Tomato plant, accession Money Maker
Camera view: vertical (180 deg); turntable rotation: 210 degrees
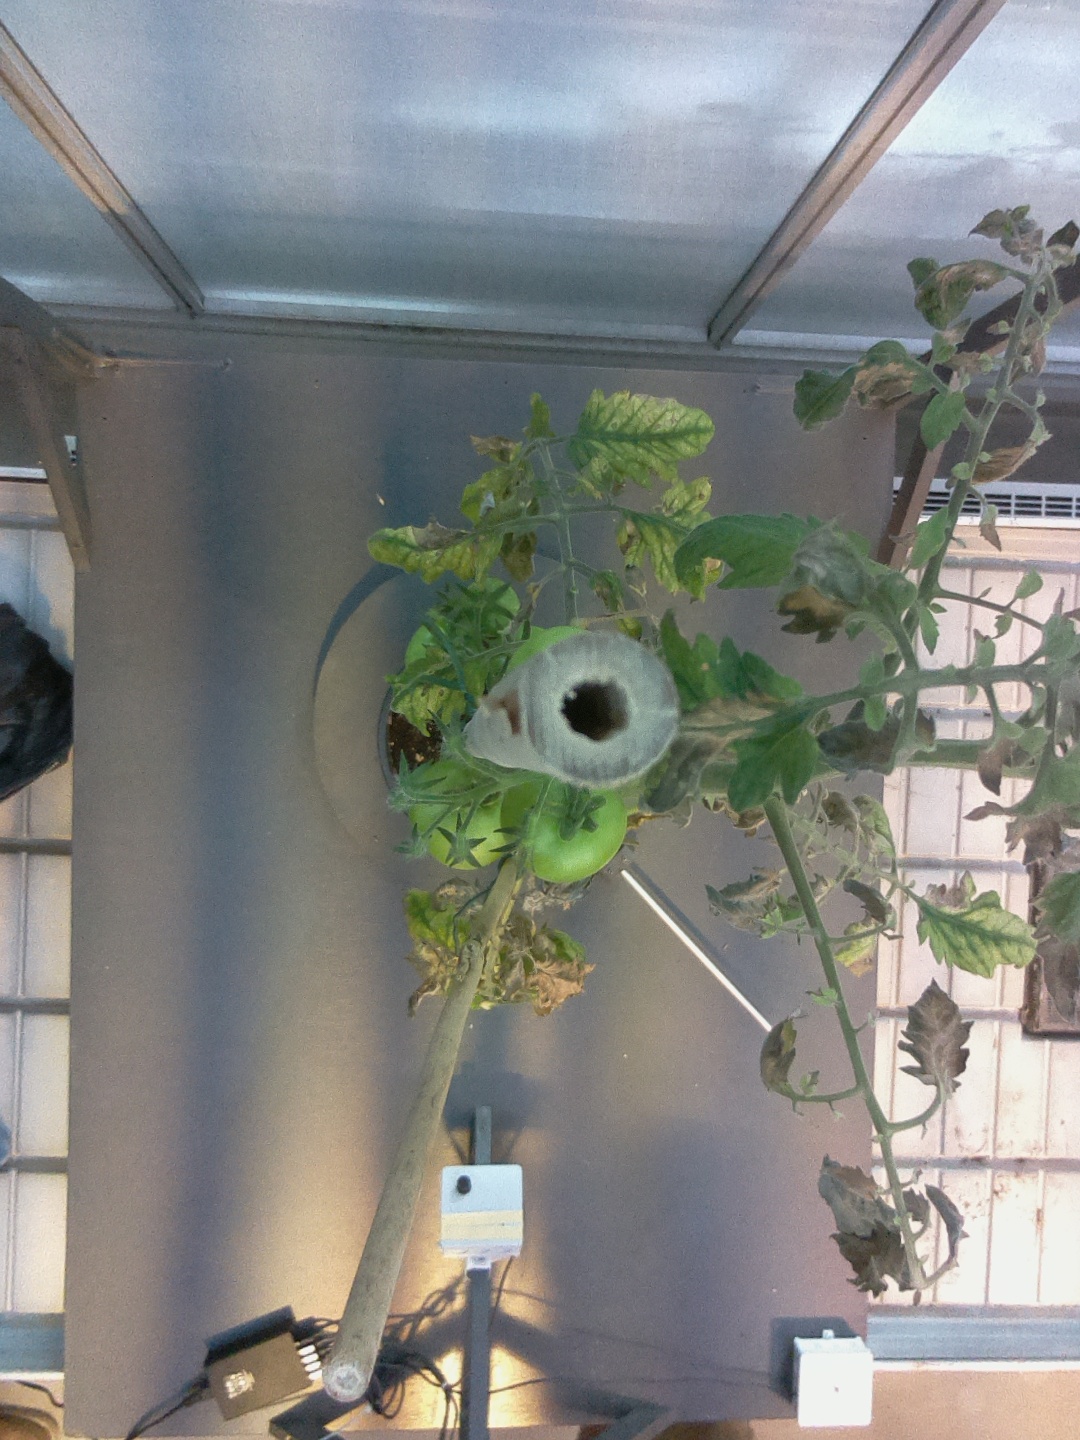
BBCH growth stage 76: 60%-70% of final fruit size